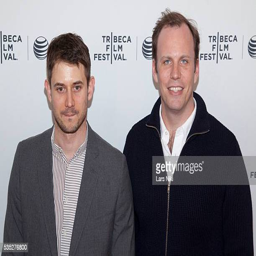
people attends the world premiere